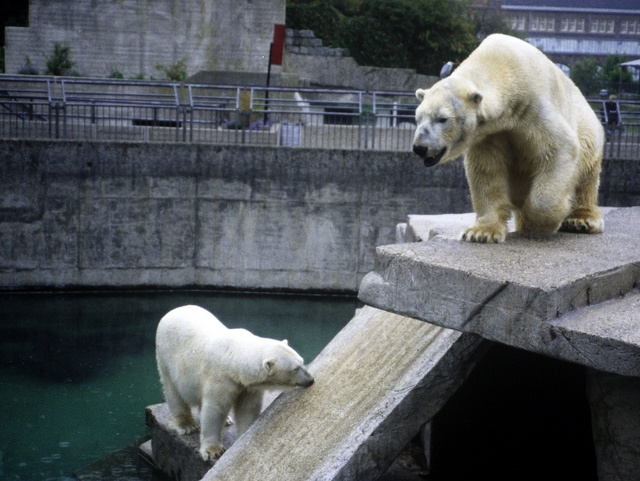
Two white polar bears playing on a slide at a zoo.
Two polar bears in an enclosed area on rock formations and with water below them.
two polar bears are standing by a slide
Two polar bears on a rock platform surrounded by water in a zoo.
tHERE are two polar bears one seems to be smaller than the other